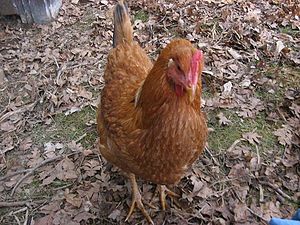
New Hampshire (hønserace) / Farvevariationer
New Hampshire rødbrun høne
New Hampshire er en hønserace, der stammer fra USA. Hanen vejer 3-3,5 kg og hønen vejer 2-2,5 kg. De lægger årligt 250 brune æg à 55-60 gram. Racen findes også i dværgform.